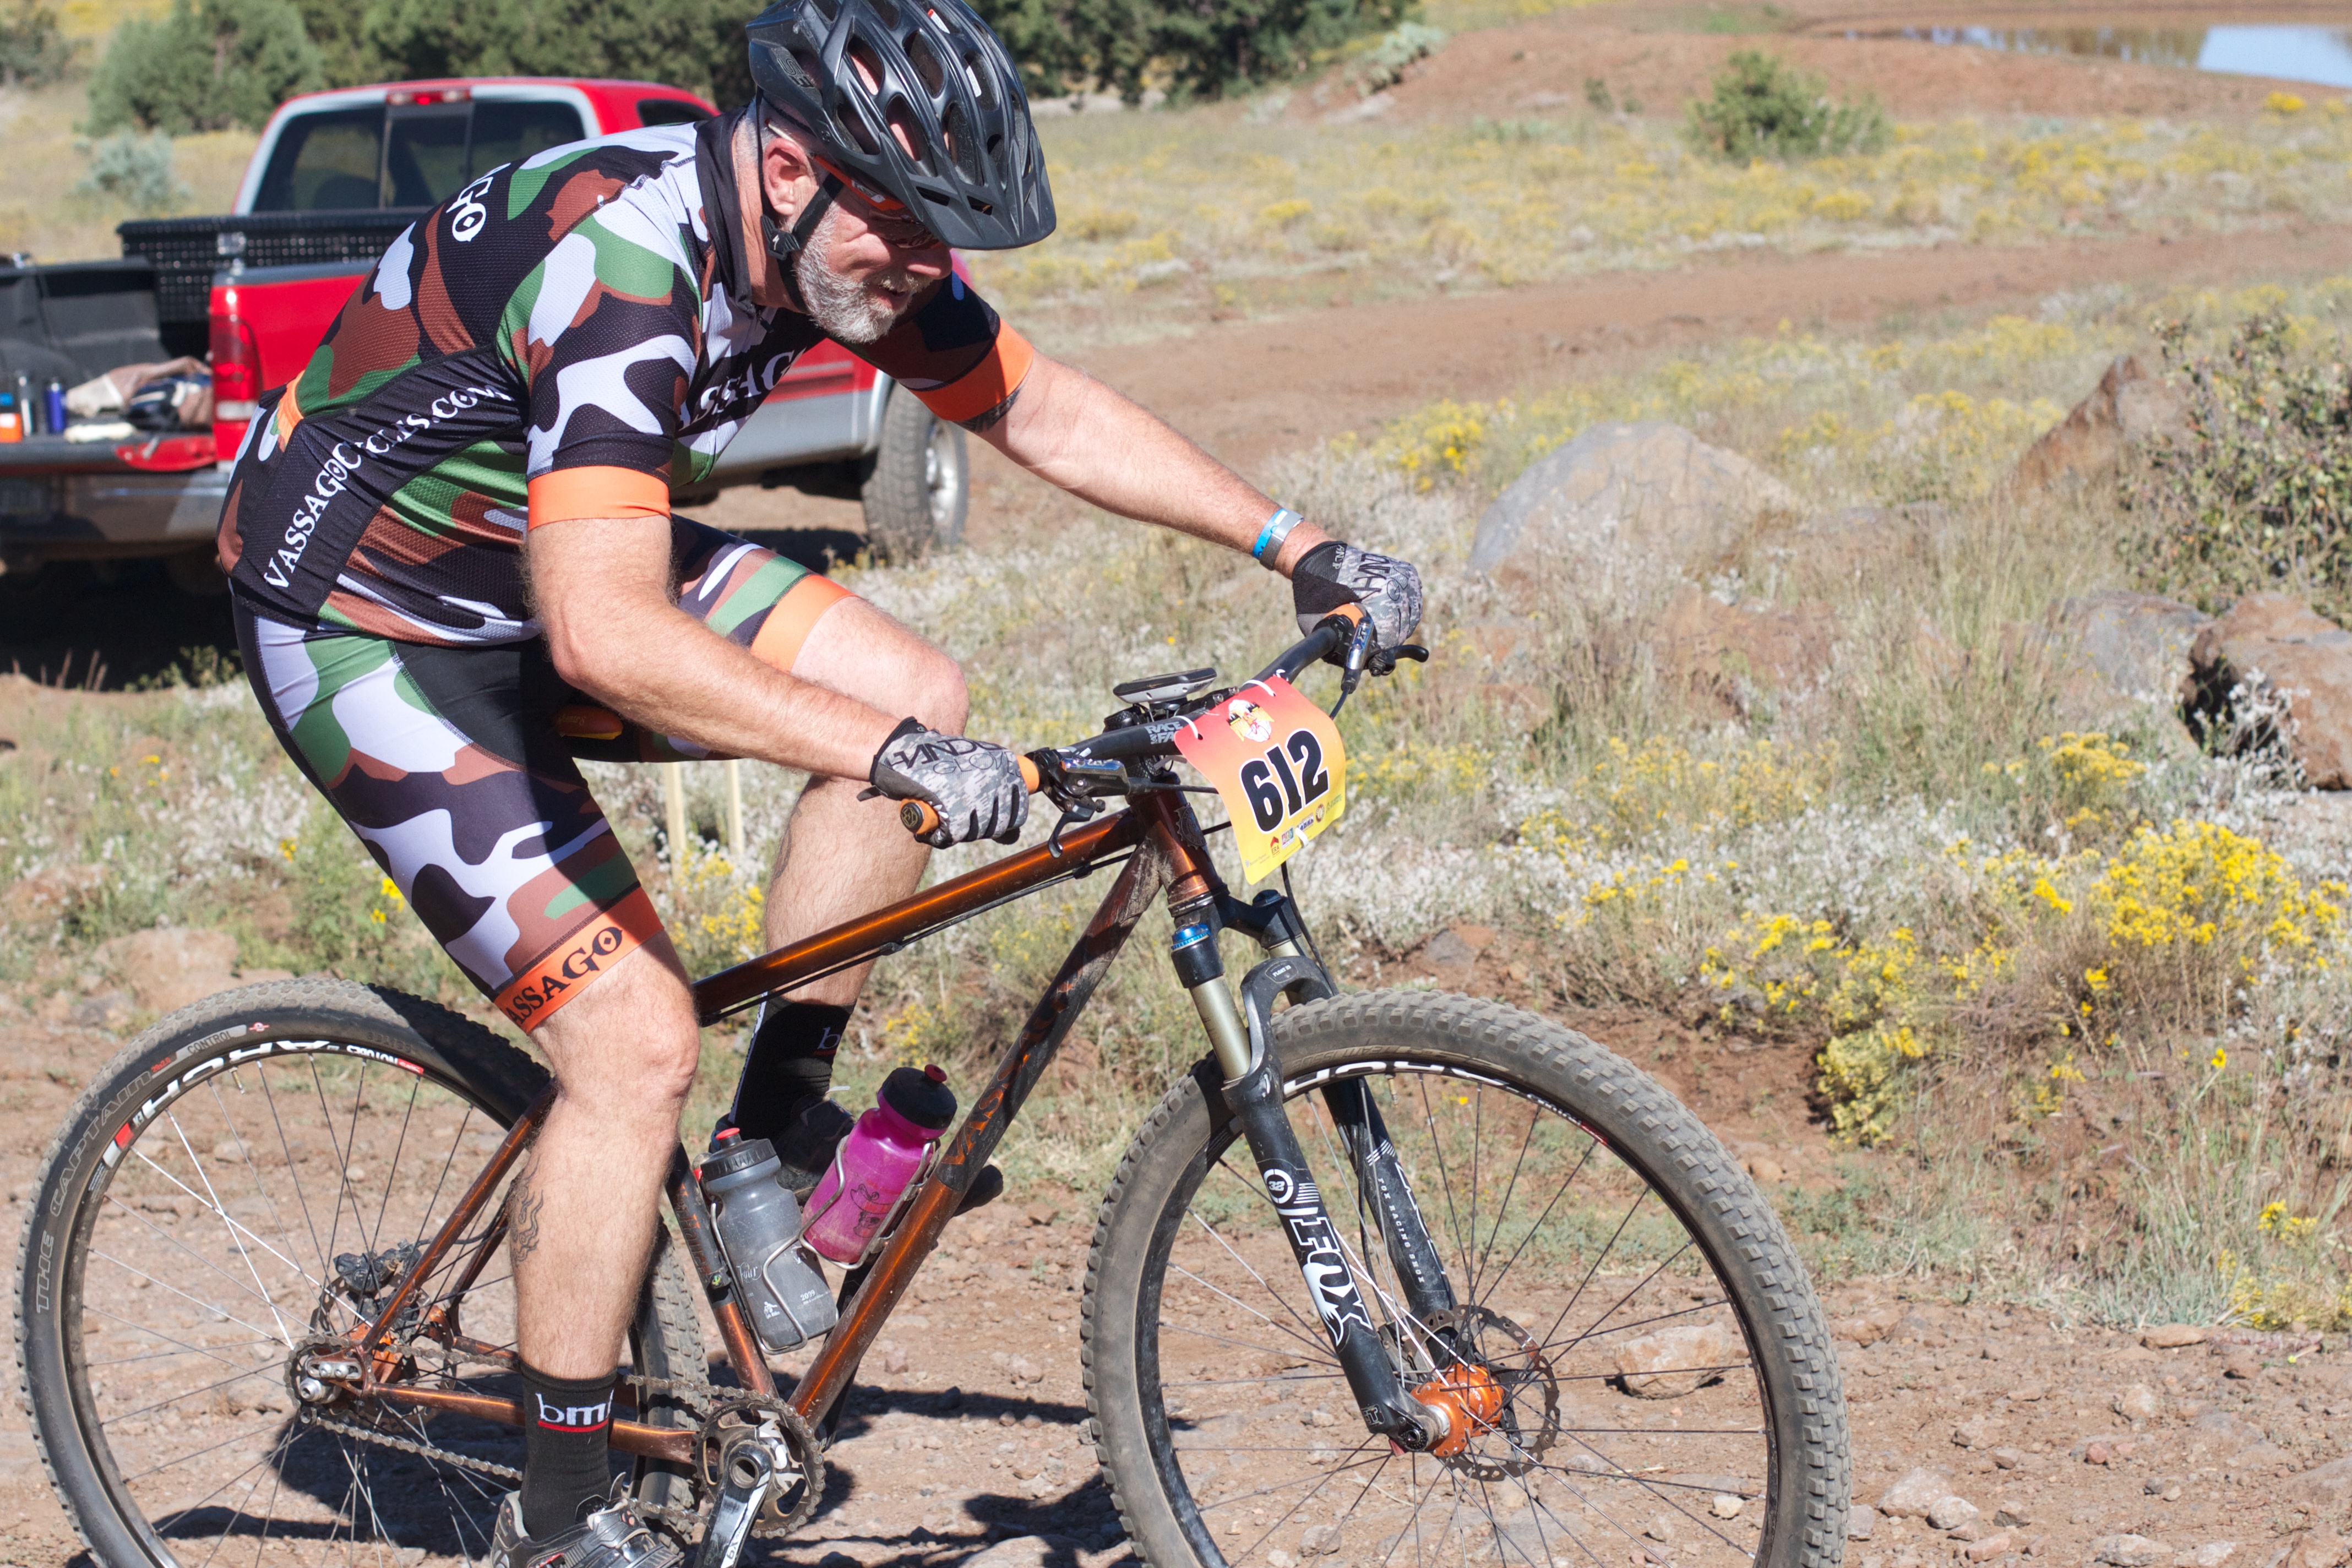
bicycle, vehicle, extreme sport, sports equipment, mountain bike, cycling, race, sports, racing, fotr, freeride, mountain biking, road cycling, land vehicle, cycle sport, cyclo cross bicycle, cyclo cross, bicycle racing, downhill mountain biking, road bicycle, racing bicycle, road bicycle racing, mountain bike racing, cross country cycling